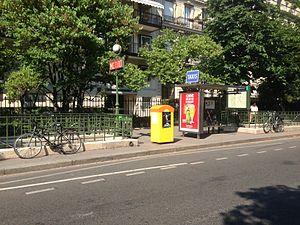
Sortie du métro rue de la Pompe.